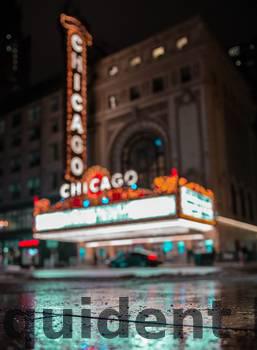
Label: Watermark